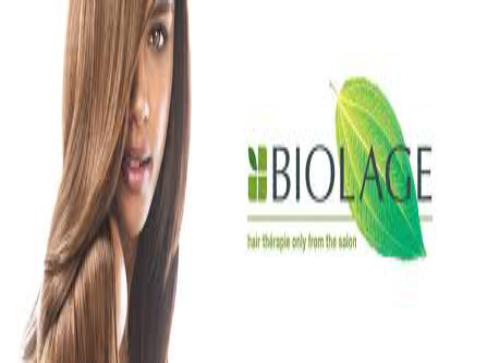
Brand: Biolage
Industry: Necessities